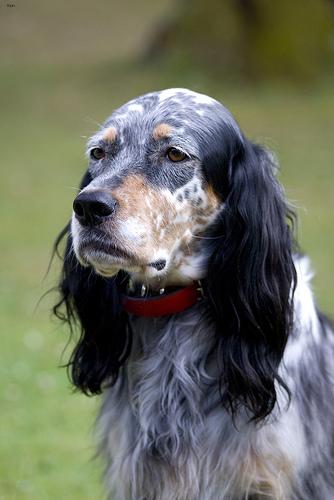
Breed: english setter